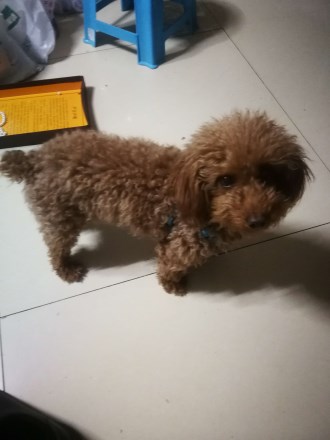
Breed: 7449-n000128-teddy